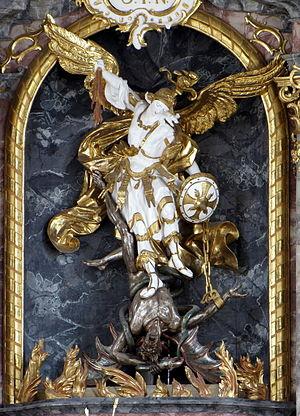
Michel, Mika'il en arabe, Mîkhâ'êl en hébreu, Quis ut Deus ? en latin, signifiant « Qui est comme Dieu ? », est un des sept archanges majeurs des religions abrahamiques.